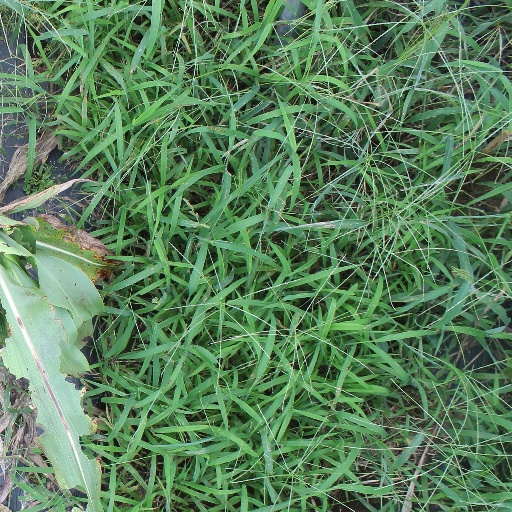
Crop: sorghum